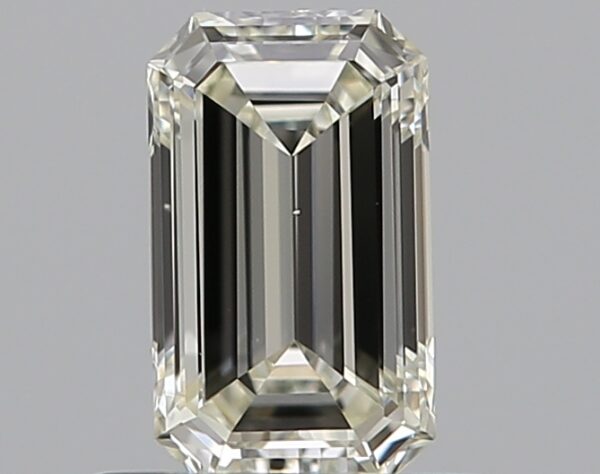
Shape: emerald
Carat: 0.51
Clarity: VVS2
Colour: L
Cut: EX
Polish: EX
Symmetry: VG
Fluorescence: F
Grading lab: GIA
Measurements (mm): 6.23 x 3.67 x 2.33